Attribute hierarchy method

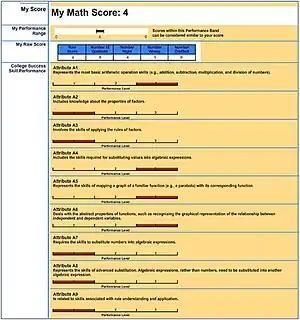
A Sample Diagnostic Score Report for an Examinee Who Mastered Attributes A1, A4, A5, and A6

Score reporting serves a critical function as the interface between the test developer and a diverse audience of test users. A score report must include detailed information, which is often technical in nature, about the meanings and possible interpretations of results that users can make. The Standards for Educational and Psychological Testing clearly define the role of test developers in the reporting process. Standard 5.10 states: